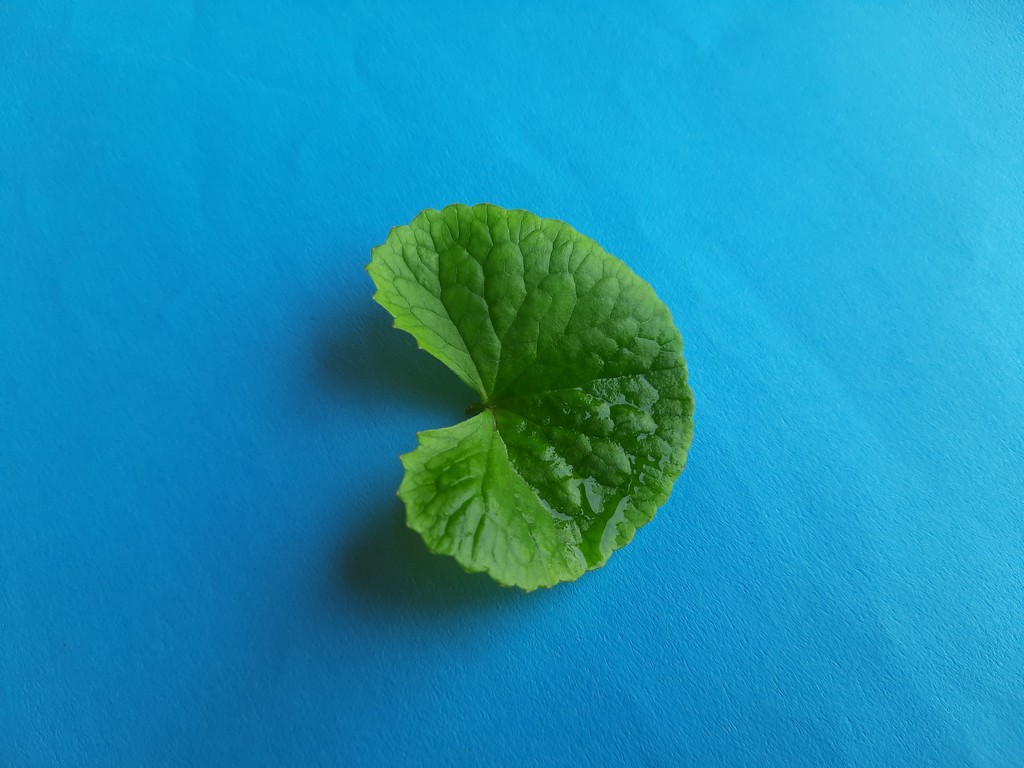
Label: Healthy